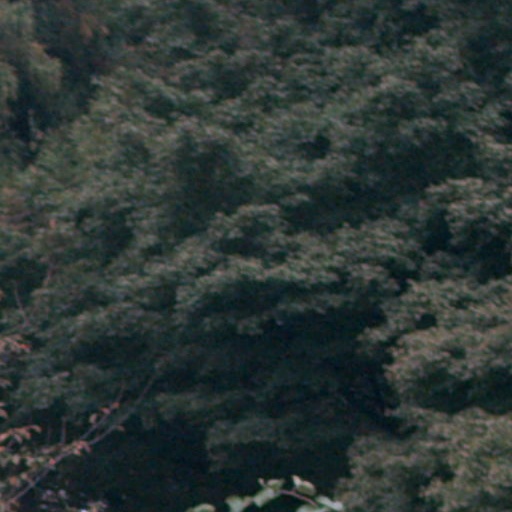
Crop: cassava